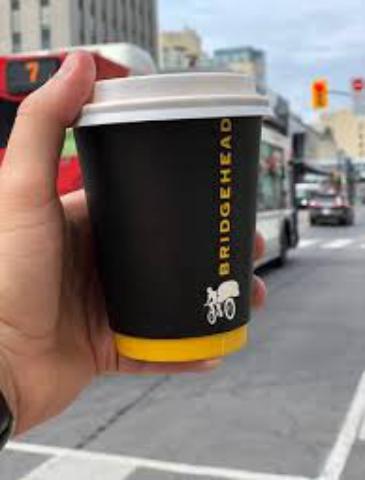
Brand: Bridgehead Coffee
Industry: Food